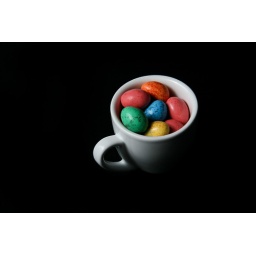
Mini Chocolate eggs in a cup on black